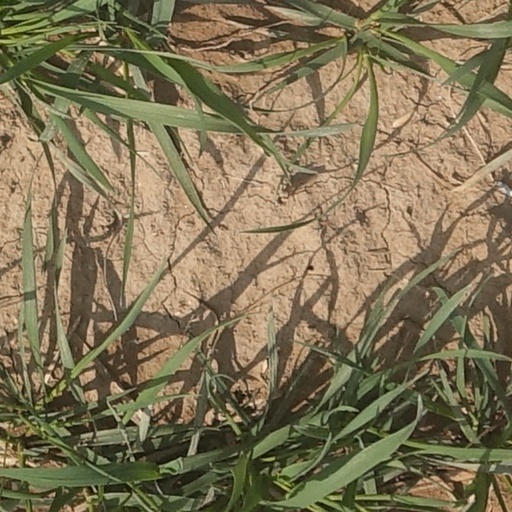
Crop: wheat